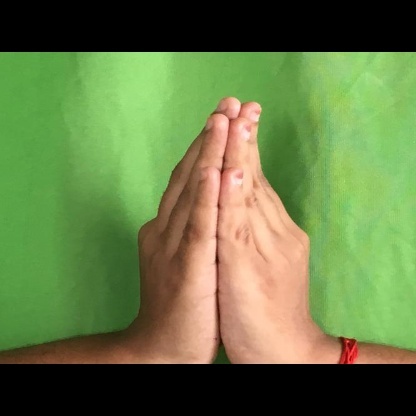
Mudra: Anjali